Describe the emotion expressed in this image:  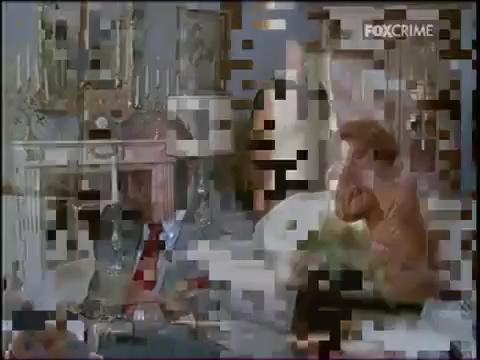
This person displays Suffering, valence and arousal with low intensity.